Eucharist

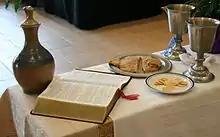
Table set for the Eucharist in an ELCA service

The bread and "fruit of the vine" indicated in Matthew, Mark and Luke as the elements of the Lord's Supper are interpreted by many Baptists as unleavened bread (although leavened bread is often used) and, in line with the historical stance of some Baptist groups (since the mid-19th century) against partaking of alcoholic beverages, grape juice, which they commonly refer to simply as "the Cup". The unleavened bread also underscores the symbolic belief attributed to Christ's breaking the bread and saying that it was his body.